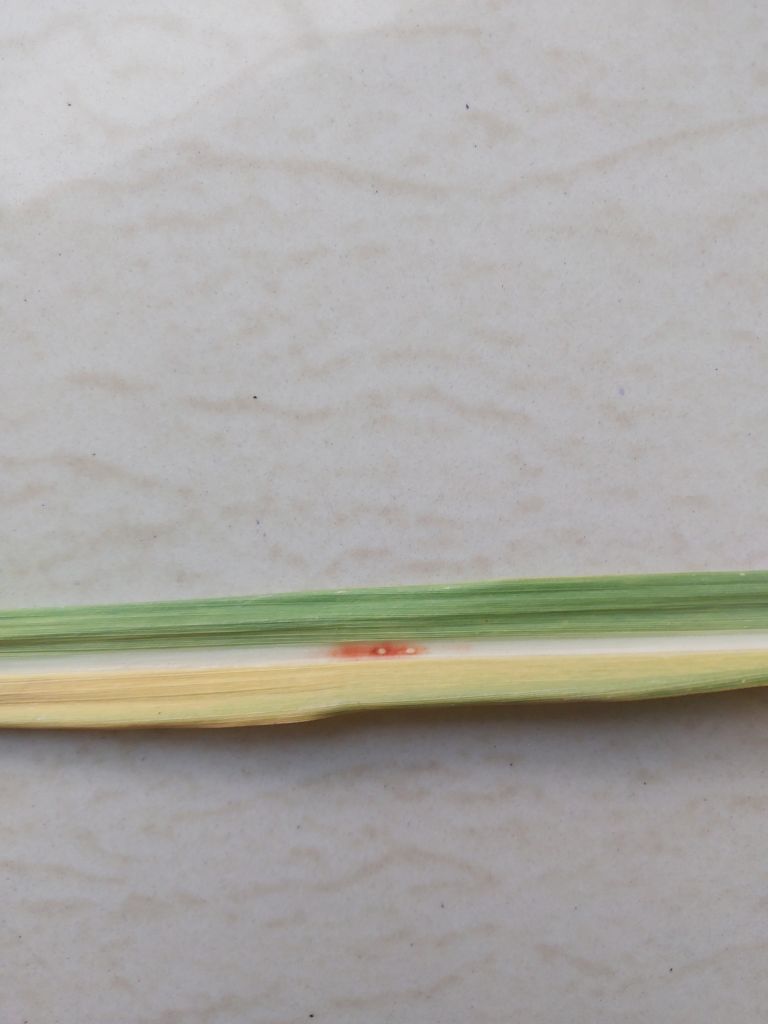
Label: Brown Spot